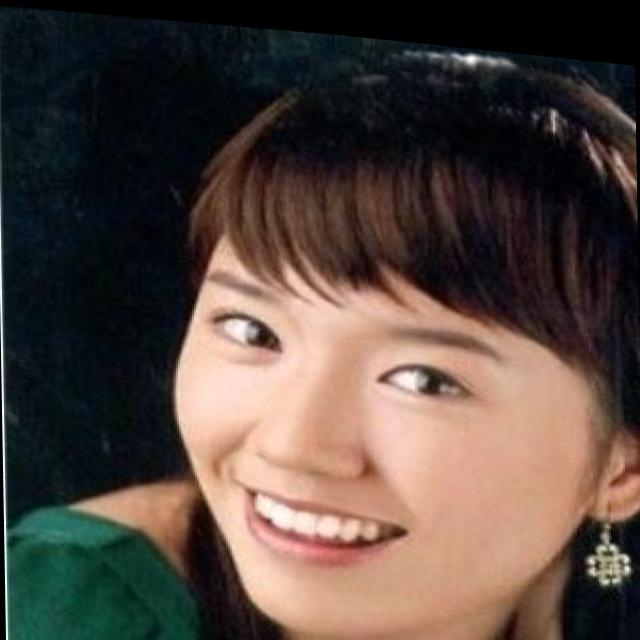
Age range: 21-44